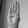
ASL letter: B